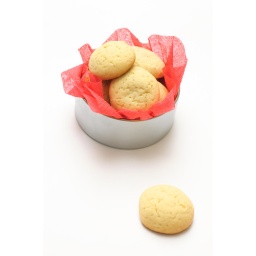
Cookies in a round box with a red paper napkin